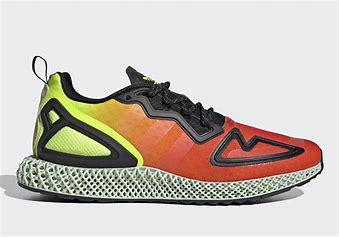
Brand: Adidas
Model: ZX 2K